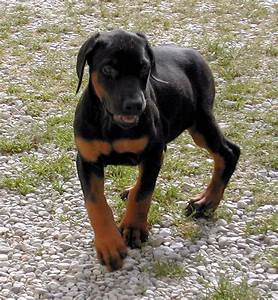
Label: cane